Vaikuntam Queue Complex

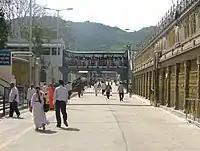
Bridge connecting Queue complex to Temple. Temple is on the right side of the photo and the steps to reach the Queue complex (not seen here) is seen at the front left side of the photo

The Vaikuntham Queue complex is a semicircular building and opens into a garden maintained by TTD. The complex is situated on the southwest corner of the temple and is separated from the temple by the "South Mada Street". The building has three levels in total and there are 19 halls in each level. Each hall has two doors - one for allowing pilgrims into the hall and the other for pilgrims to exit the hall and enter the corridor leading to the temple. The corridors connect to the southeast end of the temple by an overhead bridge. After the descent, the pilgrims turn around the corner and enter the temple through the main "gopuram". To ensure pilgrims entering the temple for various activities are allowed at the same time, there are 2 queues and attendants inside the gopuram route the pilgrims appropriately.